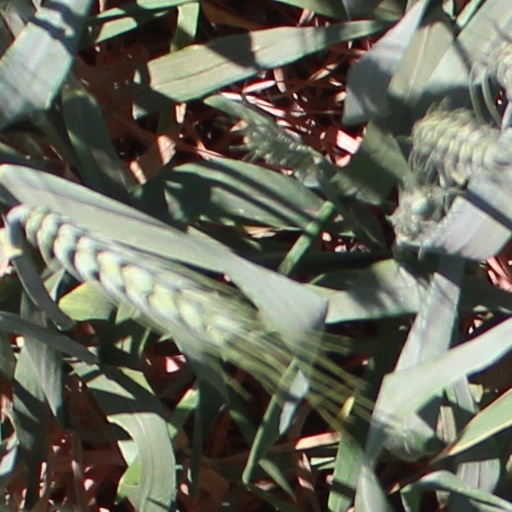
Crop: wheat